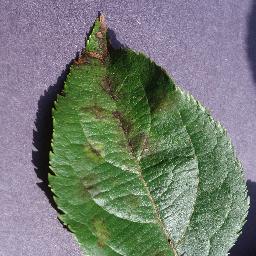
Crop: apple
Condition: scab